Masindi District

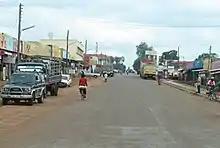
Masindi street

The region of the country in which the district is located is comparatively dry, but is fertile enough to support a predominantly agriculturalist population. Most of the district residents are both poor and rural. The district, as configured currently, had population of about 129,700 during the 1991 national population census. Eleven years later, during the national census of 2002, the population had increased to about 208,420. At that time, 50.1% of the population were males and 49.9% were females. The annual population growth rate in the district at that time was 5.1%. During 2012, the mid-year population of the district was estimated at approximately 352,400.